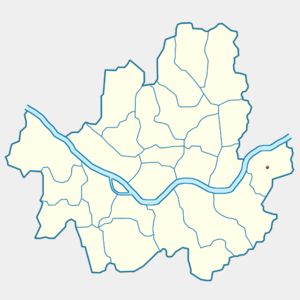
Gangdong-gu est un arrondissement de Séoul situé au sud du fleuve Han.